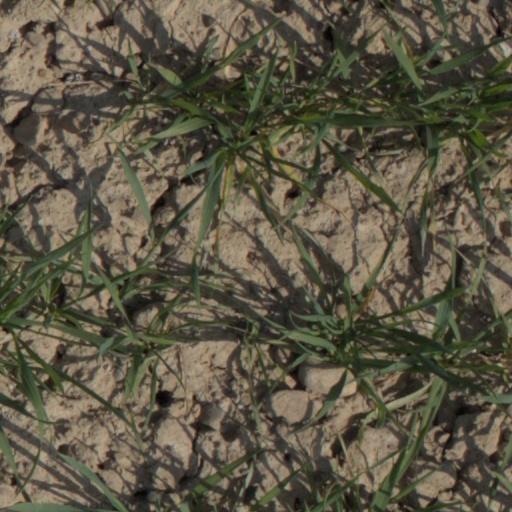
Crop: wheat